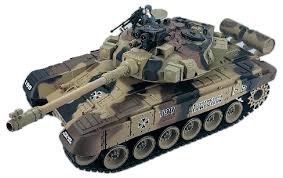
Label: Tank